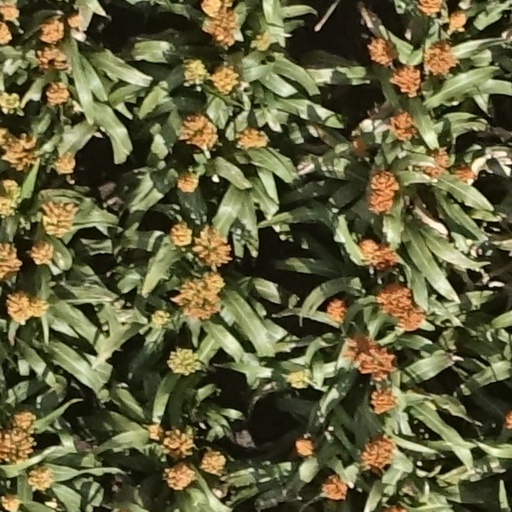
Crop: sorghum